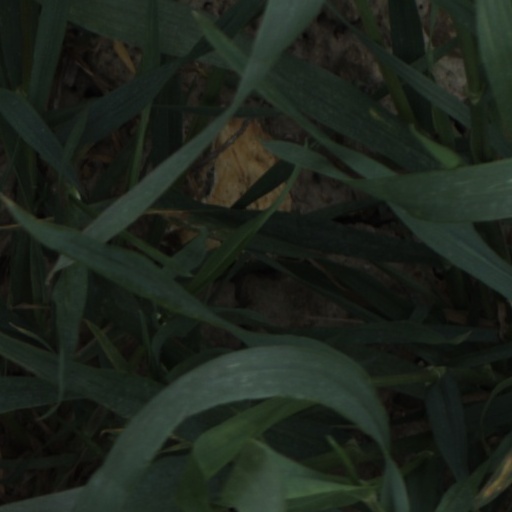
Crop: wheat